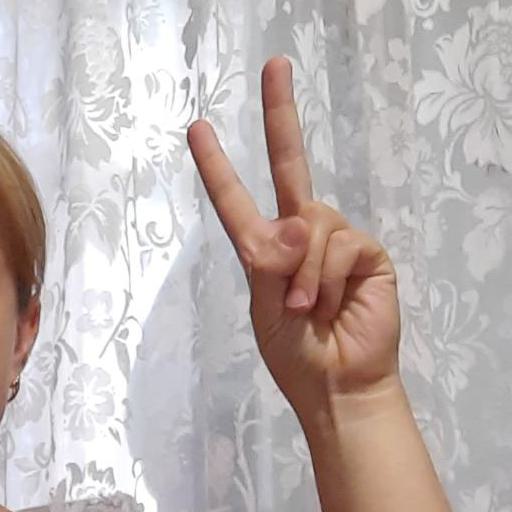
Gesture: peace